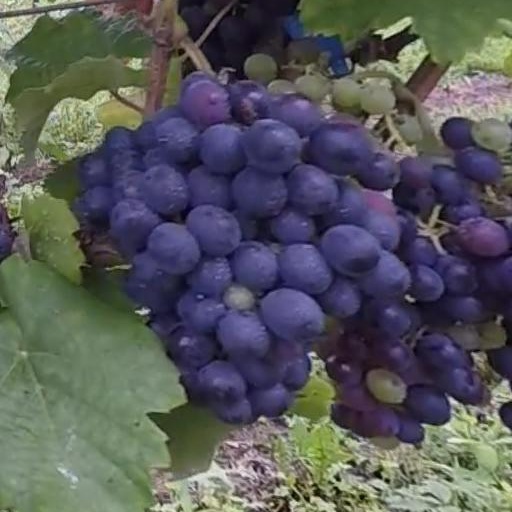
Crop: grape